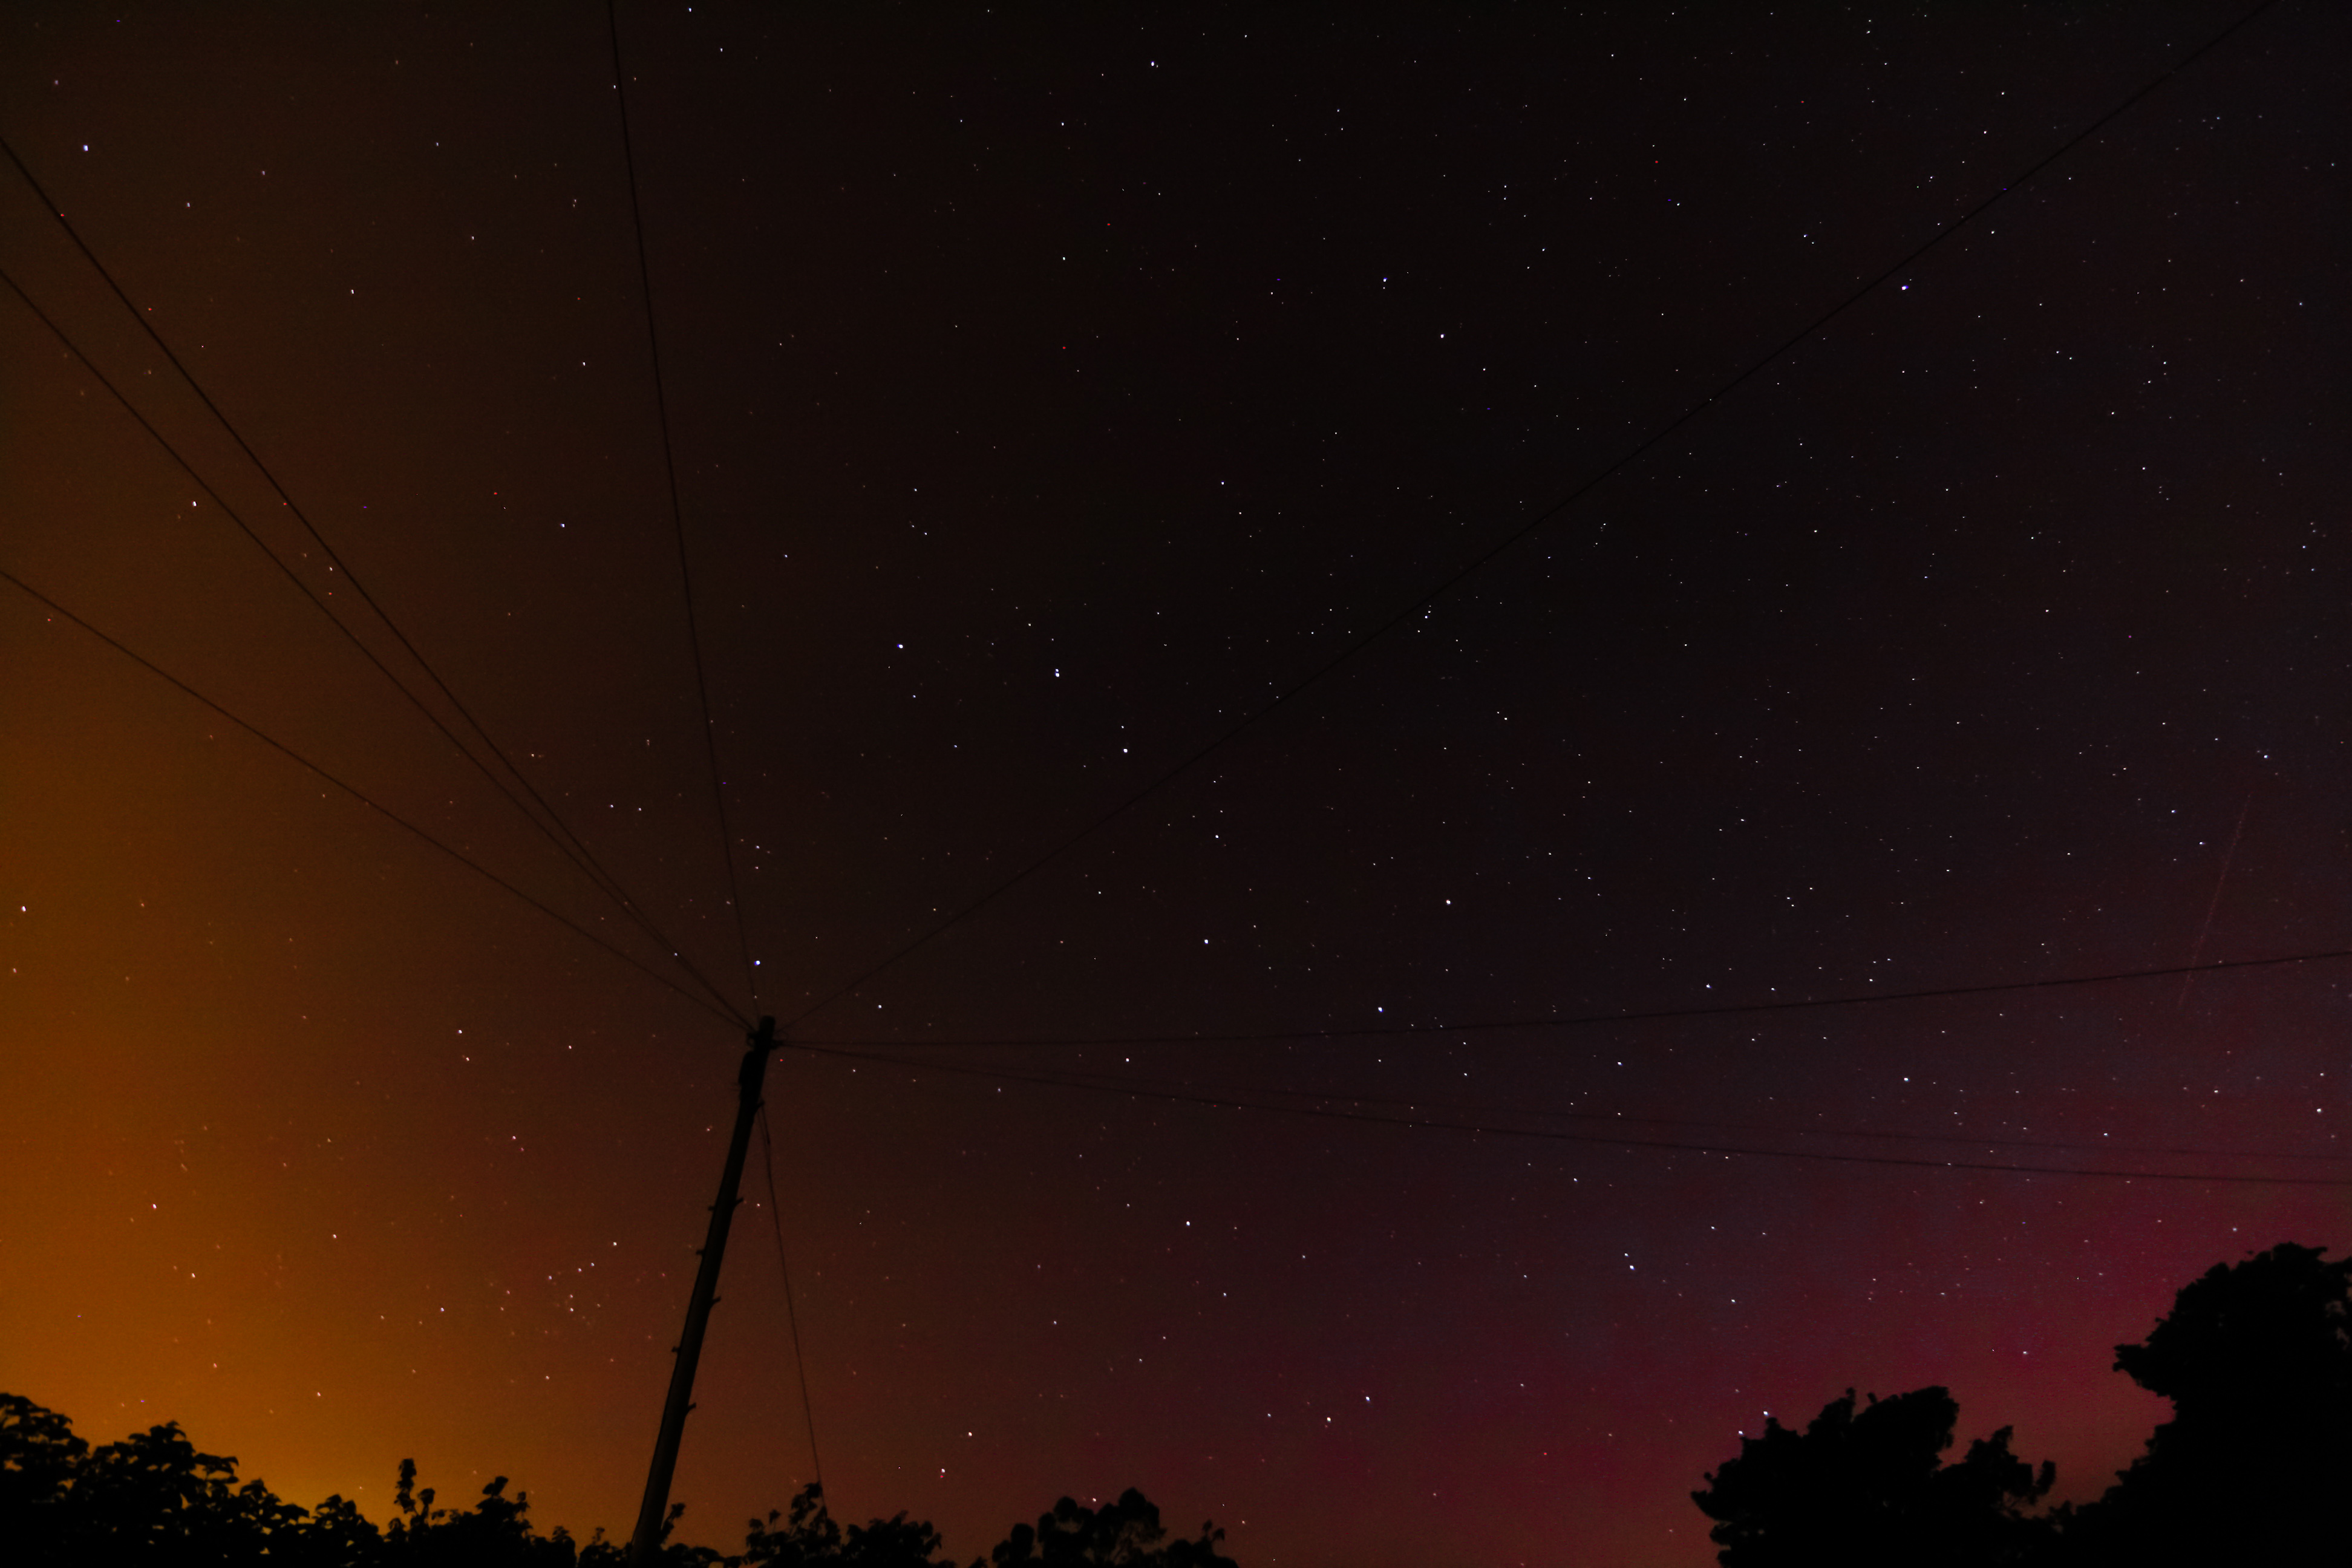
light, sky, night, star, atmosphere, astronomy, stars, nightsky, lightpollution, cables, midnight, telegraphpole, bigdipper, astronomical object